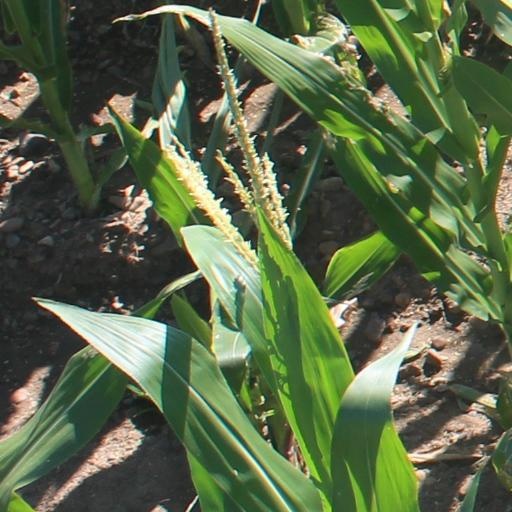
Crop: maize; corn